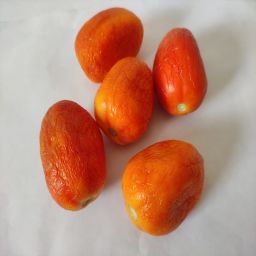
Crop: Tomato
Quality: Old